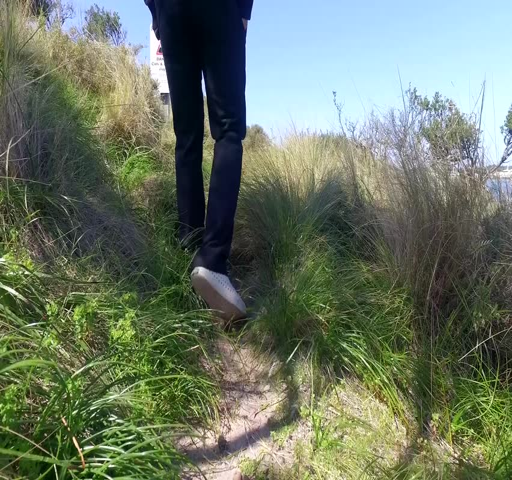
walking along the hiking trail in the summer